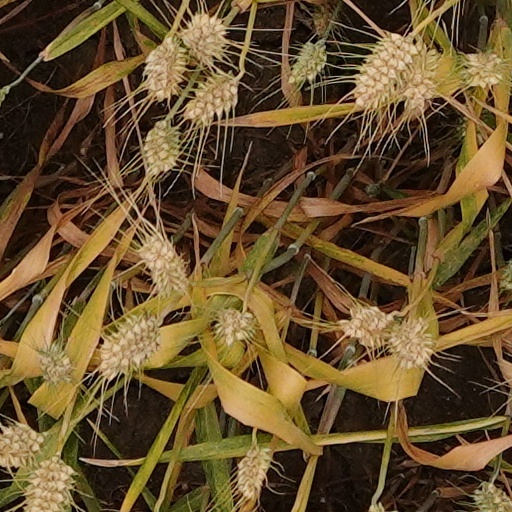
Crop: wheat